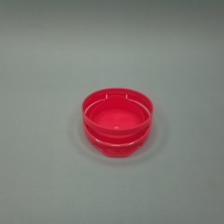
Color: red/orange/pink/fuchsia/brown
Cap type: hinged cap